Hovercraft

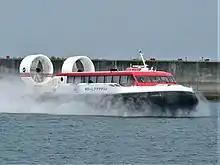
Passenger-carrying hovercraft, offshore from Ōita Airport in Japan

The idea of the modern hovercraft is most often associated with Christopher Cockerell, a British mechanical engineer. Cockerell's group was the first to develop the use of a ring of air for maintaining the cushion, the first to develop a successful skirt, and the first to demonstrate a practical vehicle in continued use. A memorial to Cockerell's first design stands in the village of Somerleyton.